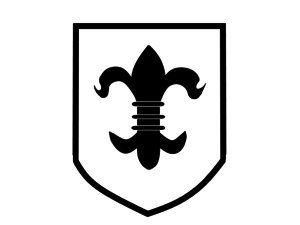
La 246ᵉ division d'infanterie qui deviendra la 246ᵉ Volksgrenadier Division est une des divisions d'infanterie de l'armée allemande durant la Seconde Guerre mondiale.